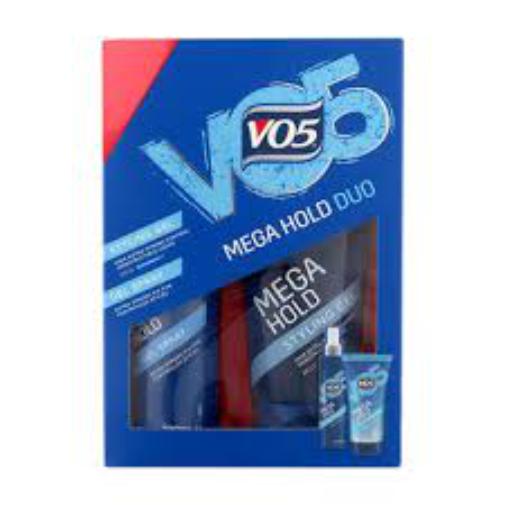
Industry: Necessities